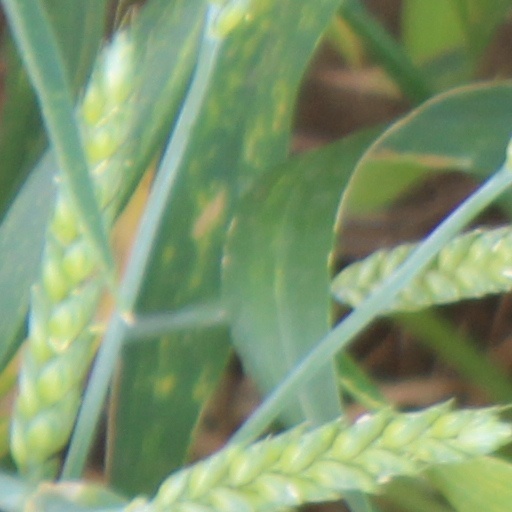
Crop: wheat